Taizan Maezumi

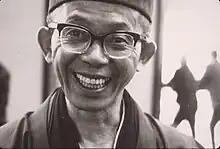
Koryu Osaka

Also in 1967, Maezumi began koan-study with Hakuun Yasutani, who had left the Soto-sect, completing kōan study under him and receiving his "inka" (dharma transmission) in 1970. He also did koan-study with lay teacher Koryū Osaka of the Shakamuni-kai, who studied koans with a Shingon-priest, receiving his "inka" in 1973.